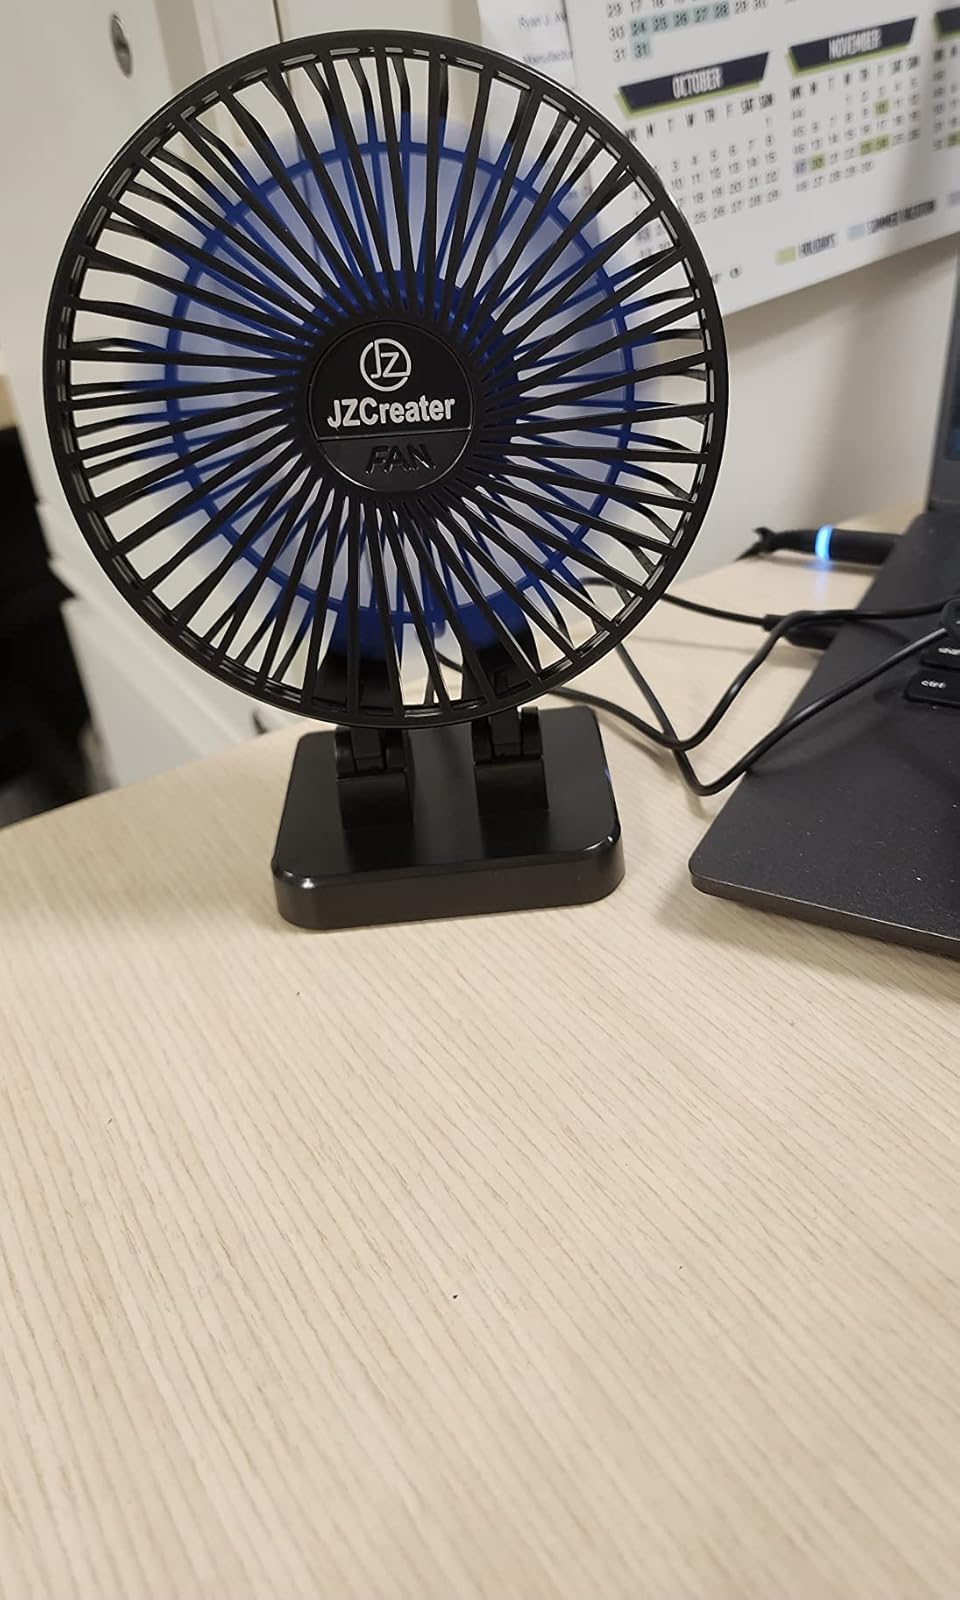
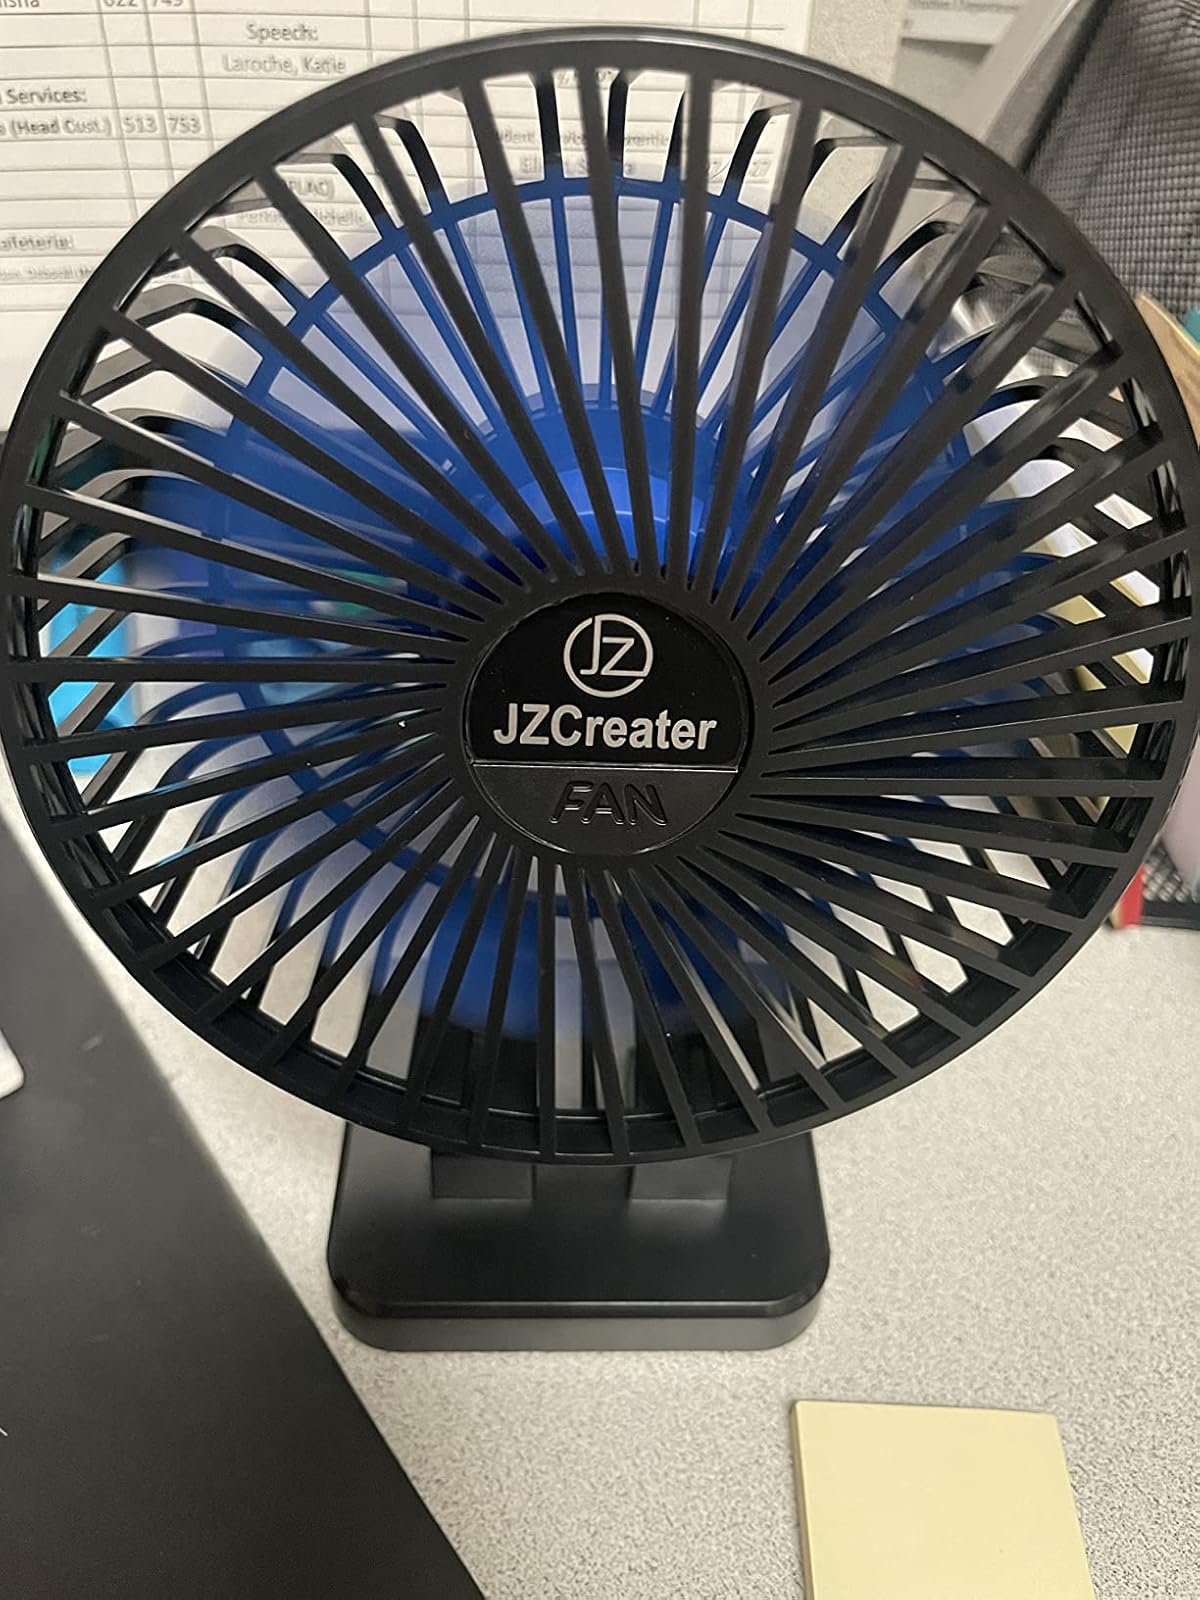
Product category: fan
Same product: yes